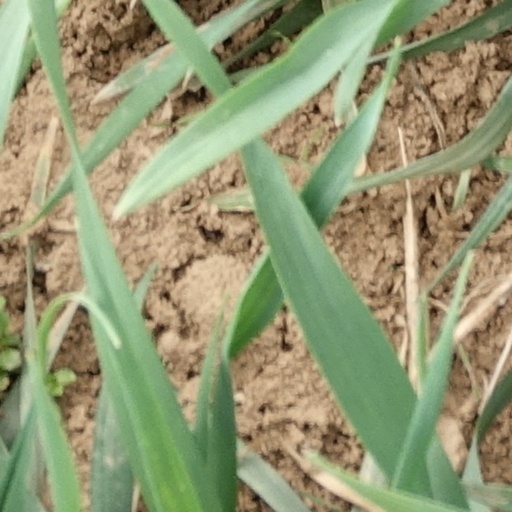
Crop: wheat